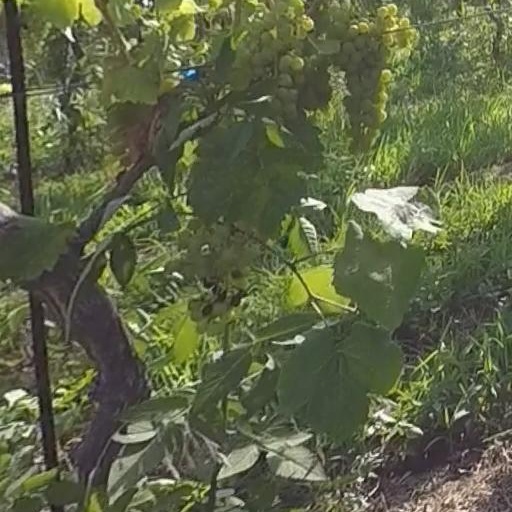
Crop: grape